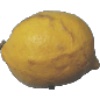
Label: Lemon 1